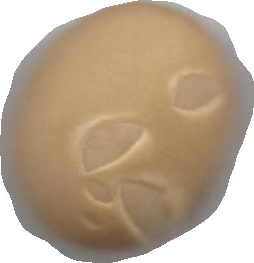
Variety: Dega